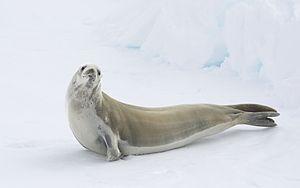
Phoque Crabier sur la banquise de l'Antarctique
Les Phocidés sont une famille de la classe des mammifères de l'ordre des Carnivores. Les dix-huit espèces actuelles incluent notamment les vrais phoques et les éléphants de mer. Parmi ces mammifères marins, l'espèce la plus connue est celle du phoque commun, qui a donné son nom à la famille.